Rhodes of Africa

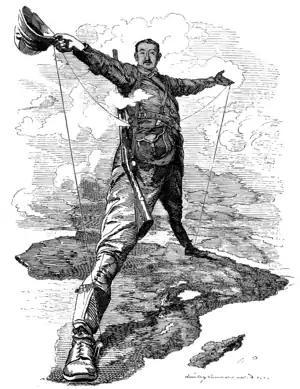
A caricature presenting Rhodes's life goal "From Cape to Cairo"

Rhodes of Africa is a 1936 British biographical film charting the life of Cecil Rhodes. It was directed by Berthold Viertel and starred Walter Huston, Oskar Homolka, Basil Sydney, and Bernard Lee.